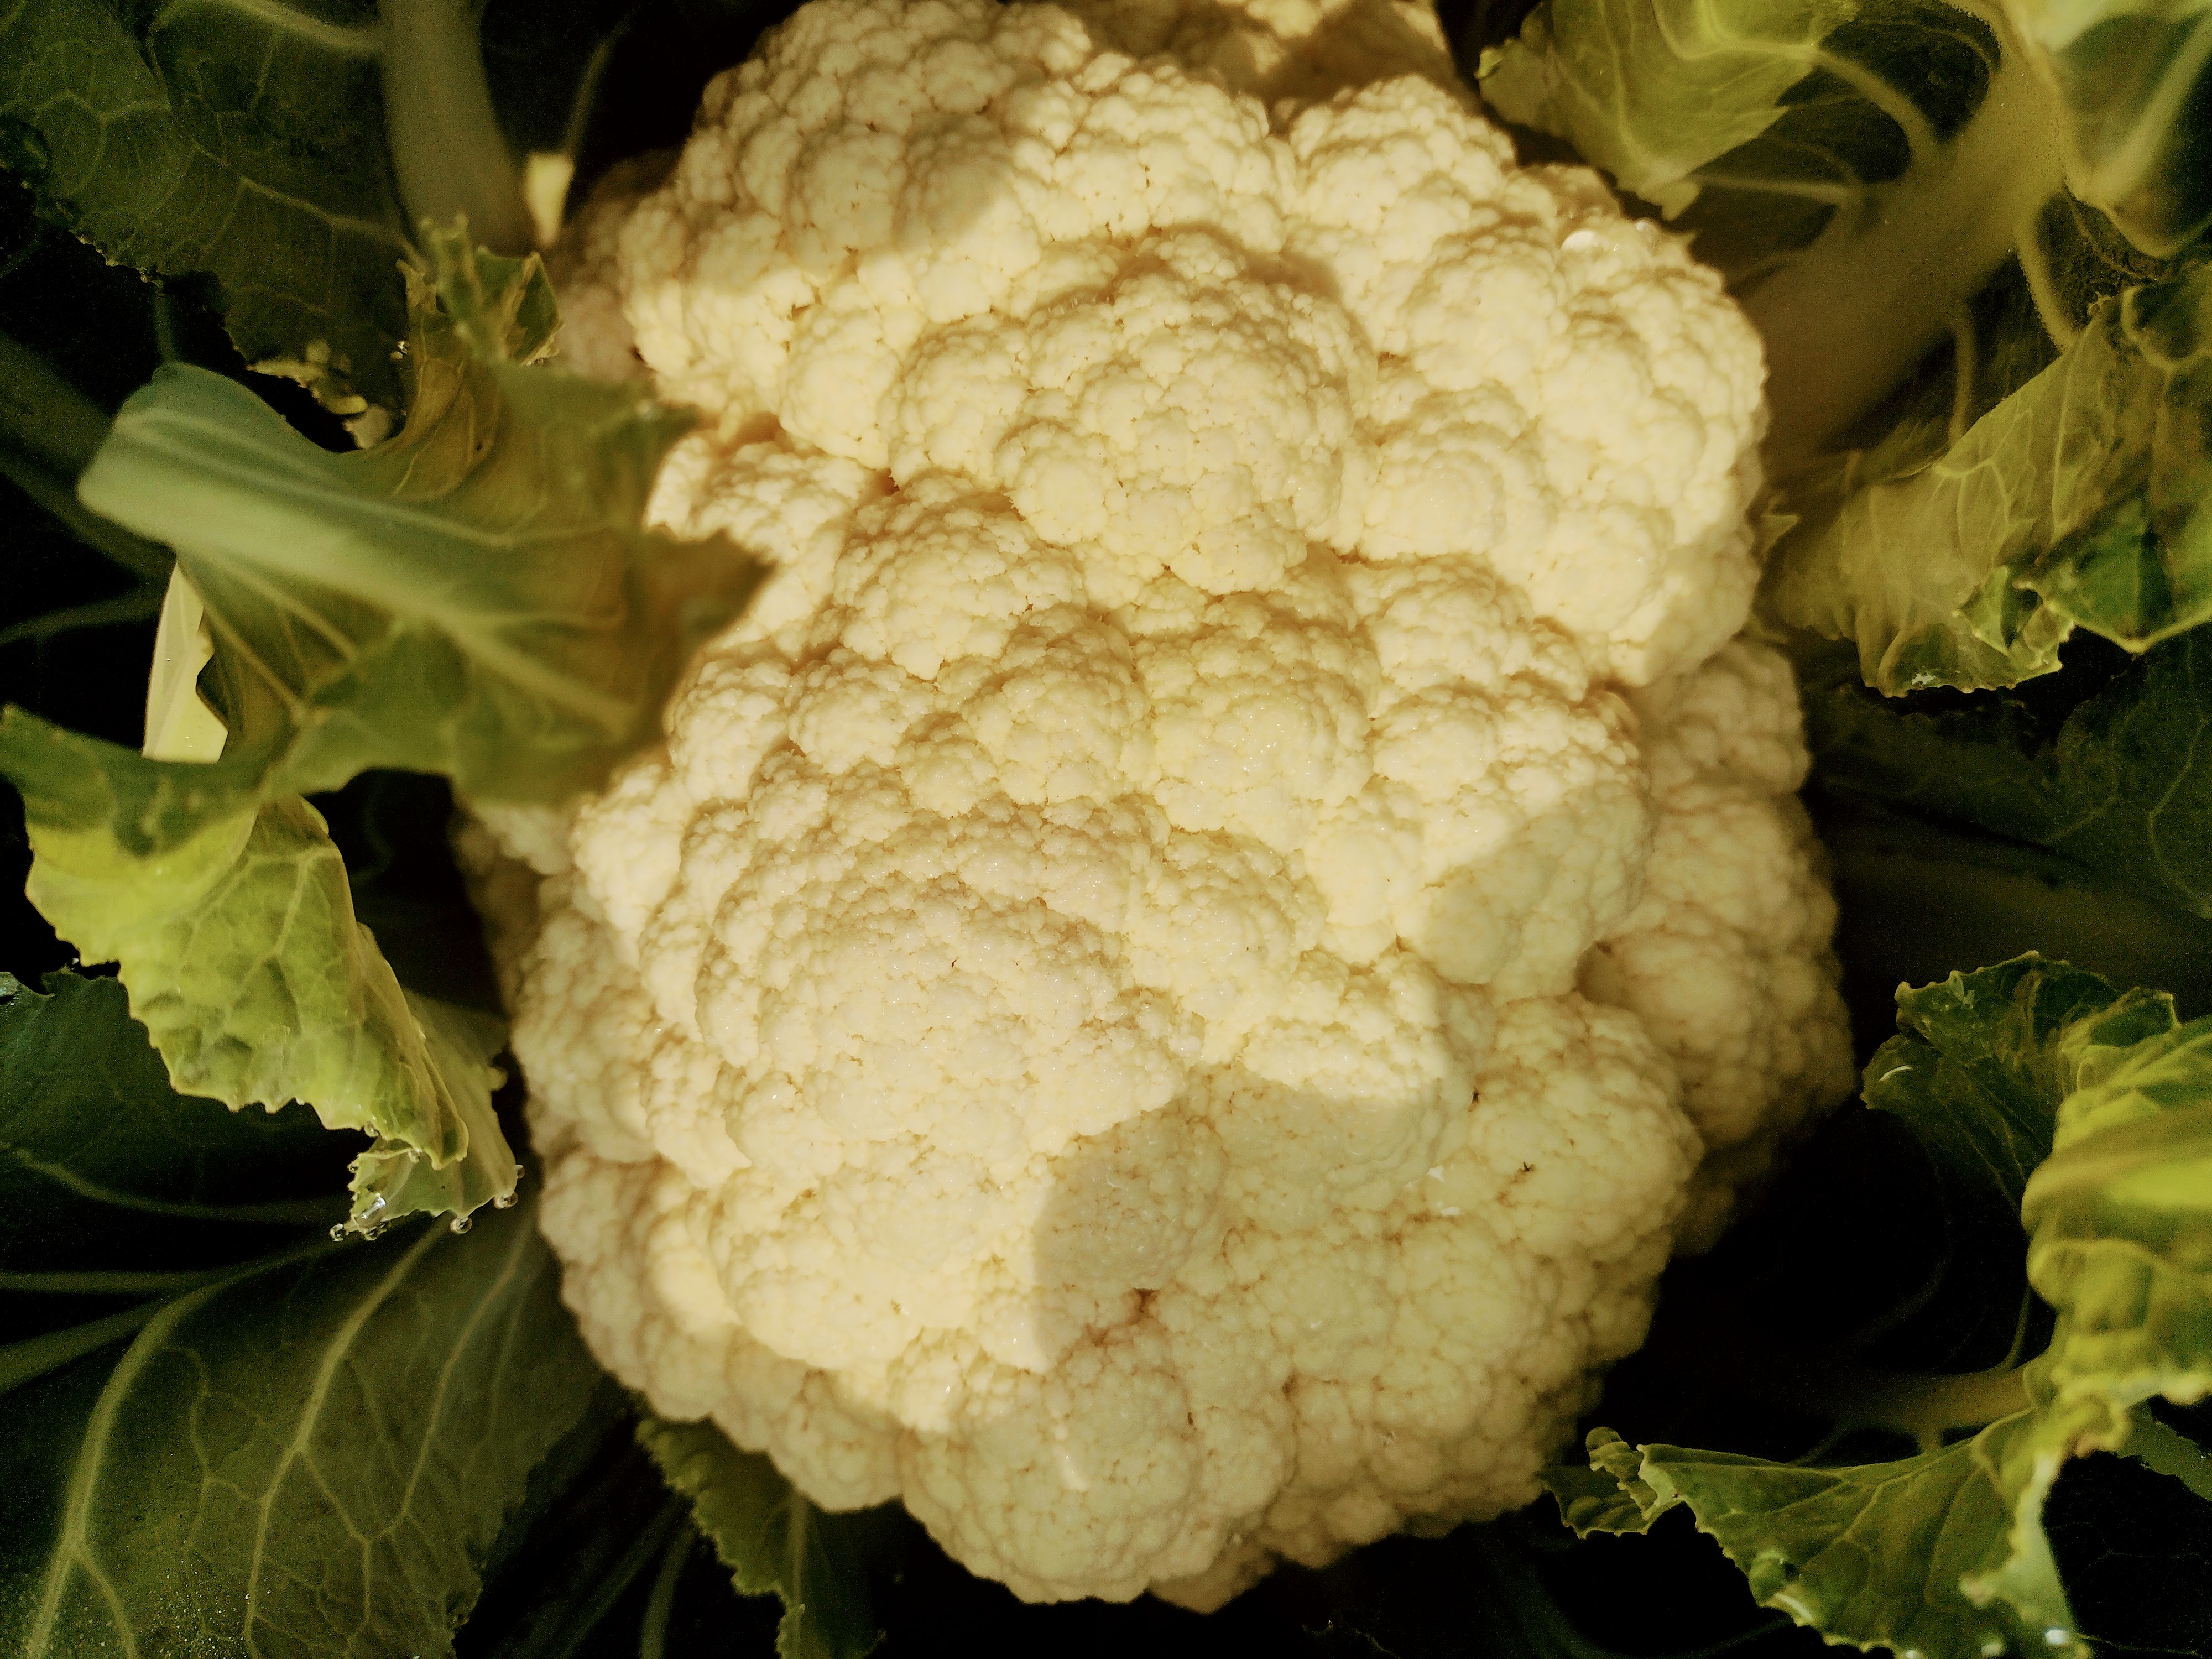
Label: No disease